Miranda de Ebro

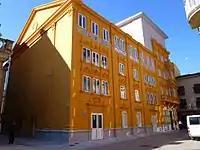
Apolo Theatre (1921)

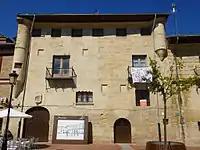
Casa de los Urbina

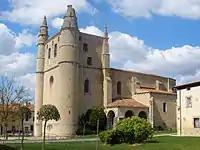
San Esteban Church.

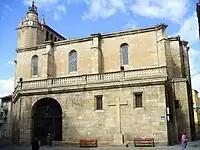
Santa María church

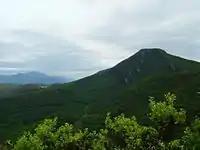
Miranda de Ebro y Ameyugo mountains

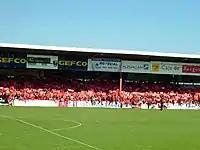
Anduva Municipal Stadium

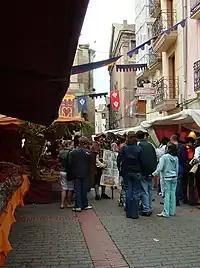
Mediaeval Market

Miranda de Ebro has not historically been known for having many areas of greenery within the city, but in recent years a series of parks and gardens have been created to correct this shortcoming. In January 2009 the city had 646,377 square meters of green areas, amounting to 16.35 square meters per inhabitant.